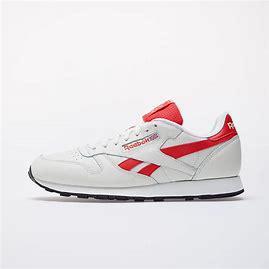
Brand: Reebok
Model: Classic Leather Mu